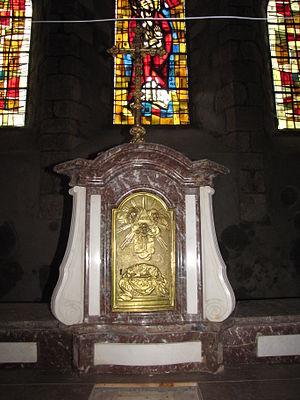
Château-Renard, église Saint-Étienne - tabernacle
Le tabernacle est, dans une église catholique, le meuble qui abrite le ciboire contenant les hosties consacrées au cours de la messe. Il peut être réalisé en bois, en métal, en pierre. Il est en général placé auprès de l’autel.